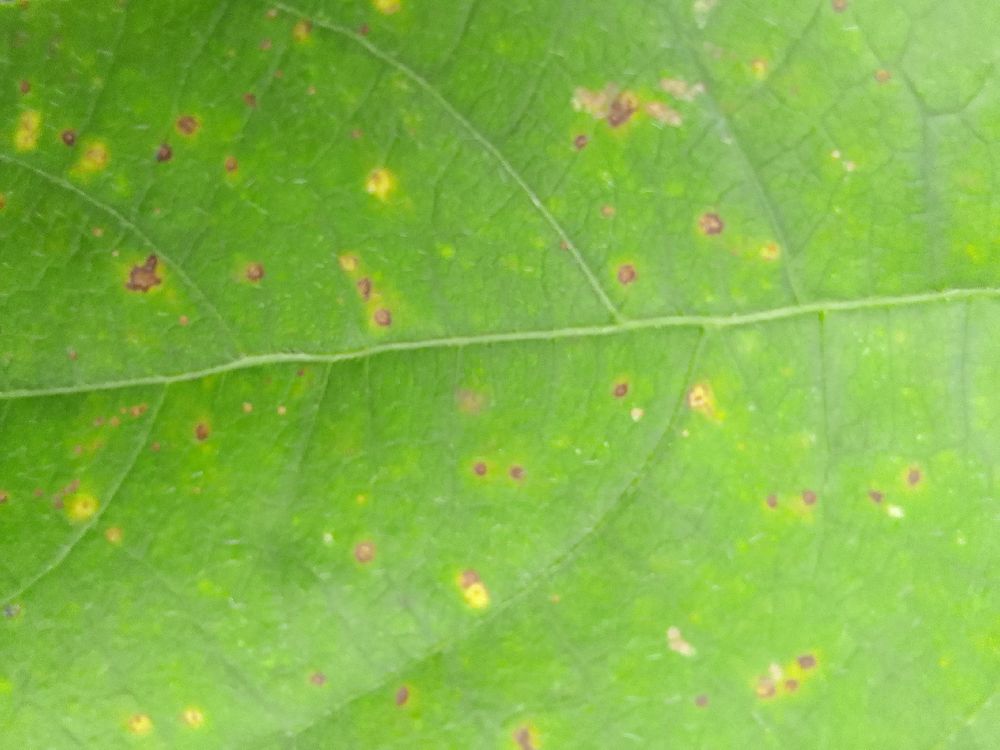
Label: rust